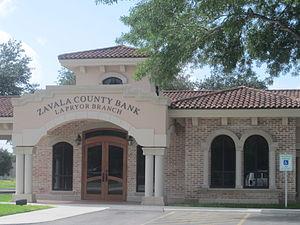
La Pryor est une census-designated place située dans le comté de Zavala, dans l’État du Texas, aux États-Unis. Sa population s’élevait à 1 643 habitants lors du recensement de 2010.